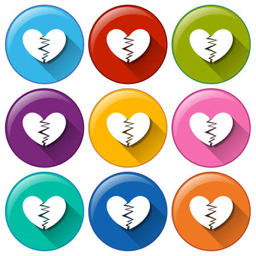
illustration of the round buttons with broken hearts on a white background vector